Ichthyophthirius multifiliis

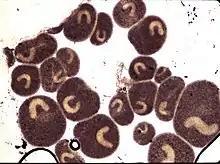
"Ichthyophthirius multifiliis"

Various chemotherapeutants can be applied for the treatment of infected fish and infected fish farm systems but caution should always be observed during any treatment. Some drugs are toxic to certain fish species and any treatment method must take into account the species of fish (some do not tolerate certain medications). Malachite green was previously the drug of choice but, due to its carcinogenicity, this organic dye is now banned in some countries. Formalin when applied repeatedly (30–50 mg/L) kills infective theronts and tomonts but, due to its carcinogenicity, other chemotherapeutants should be used. Copper-sulphate, methylene blue and potassium permanganate are effective but questionable from an environmental point of view. Copper may still be applied in some countries, but it is easy to overdose with copper. The recommended dosage is 0.15-0.3 mg/L and the concentration should never exceed 0.4 mg/L. Copper is noticeably more toxic to fish in soft water than in hard water. Drugs such as metronidazole and quinine hydrochloride are effective as well, but require prescription from a veterinary authority.